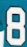
Number: 8